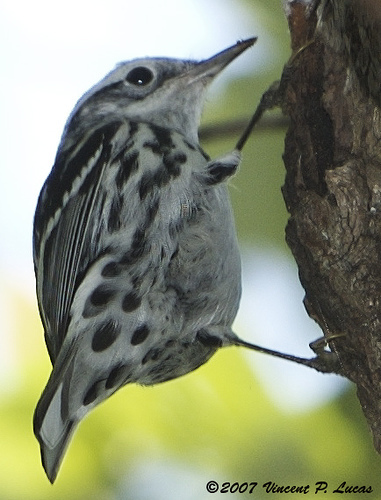
grey bird with black feathers with black stripes on the top and black dots on the bottom and a black beak.
this is a bird with black spots on it and a long pointy beak.
this little bird is smaller than most and has a unique, spotted coat that resembles a dalmatian dog, black and white.
this little bird has a speckled gray appearance with a black wing and white wingbar.
this small bird has very distinctive undertail coverts, they are light grey colored with black oval shapes throughout.
this bird is black with white and has a long, pointy beak.
a bird with a black bill, white breast and black and white secondaries.
this colorful bird gray all over black spot black legs and black eyesthe bird has a spotted belly that is grey and a small bill.
a small bird with a light grey belly and breast and pointed beak.
Species: Black And White Warbler